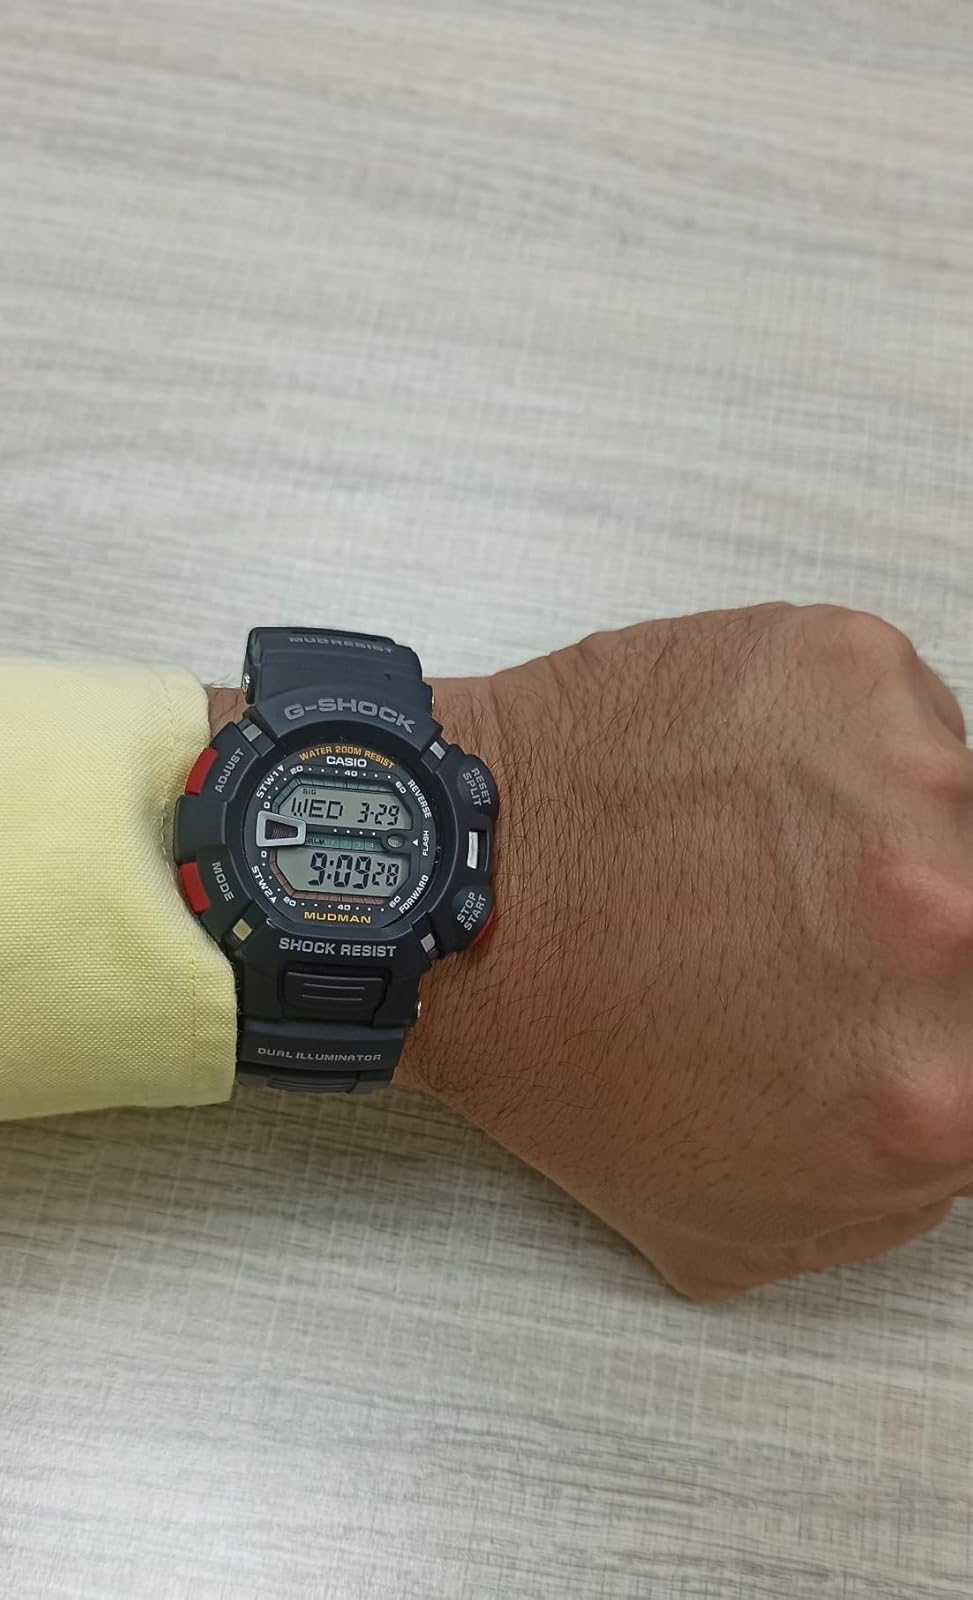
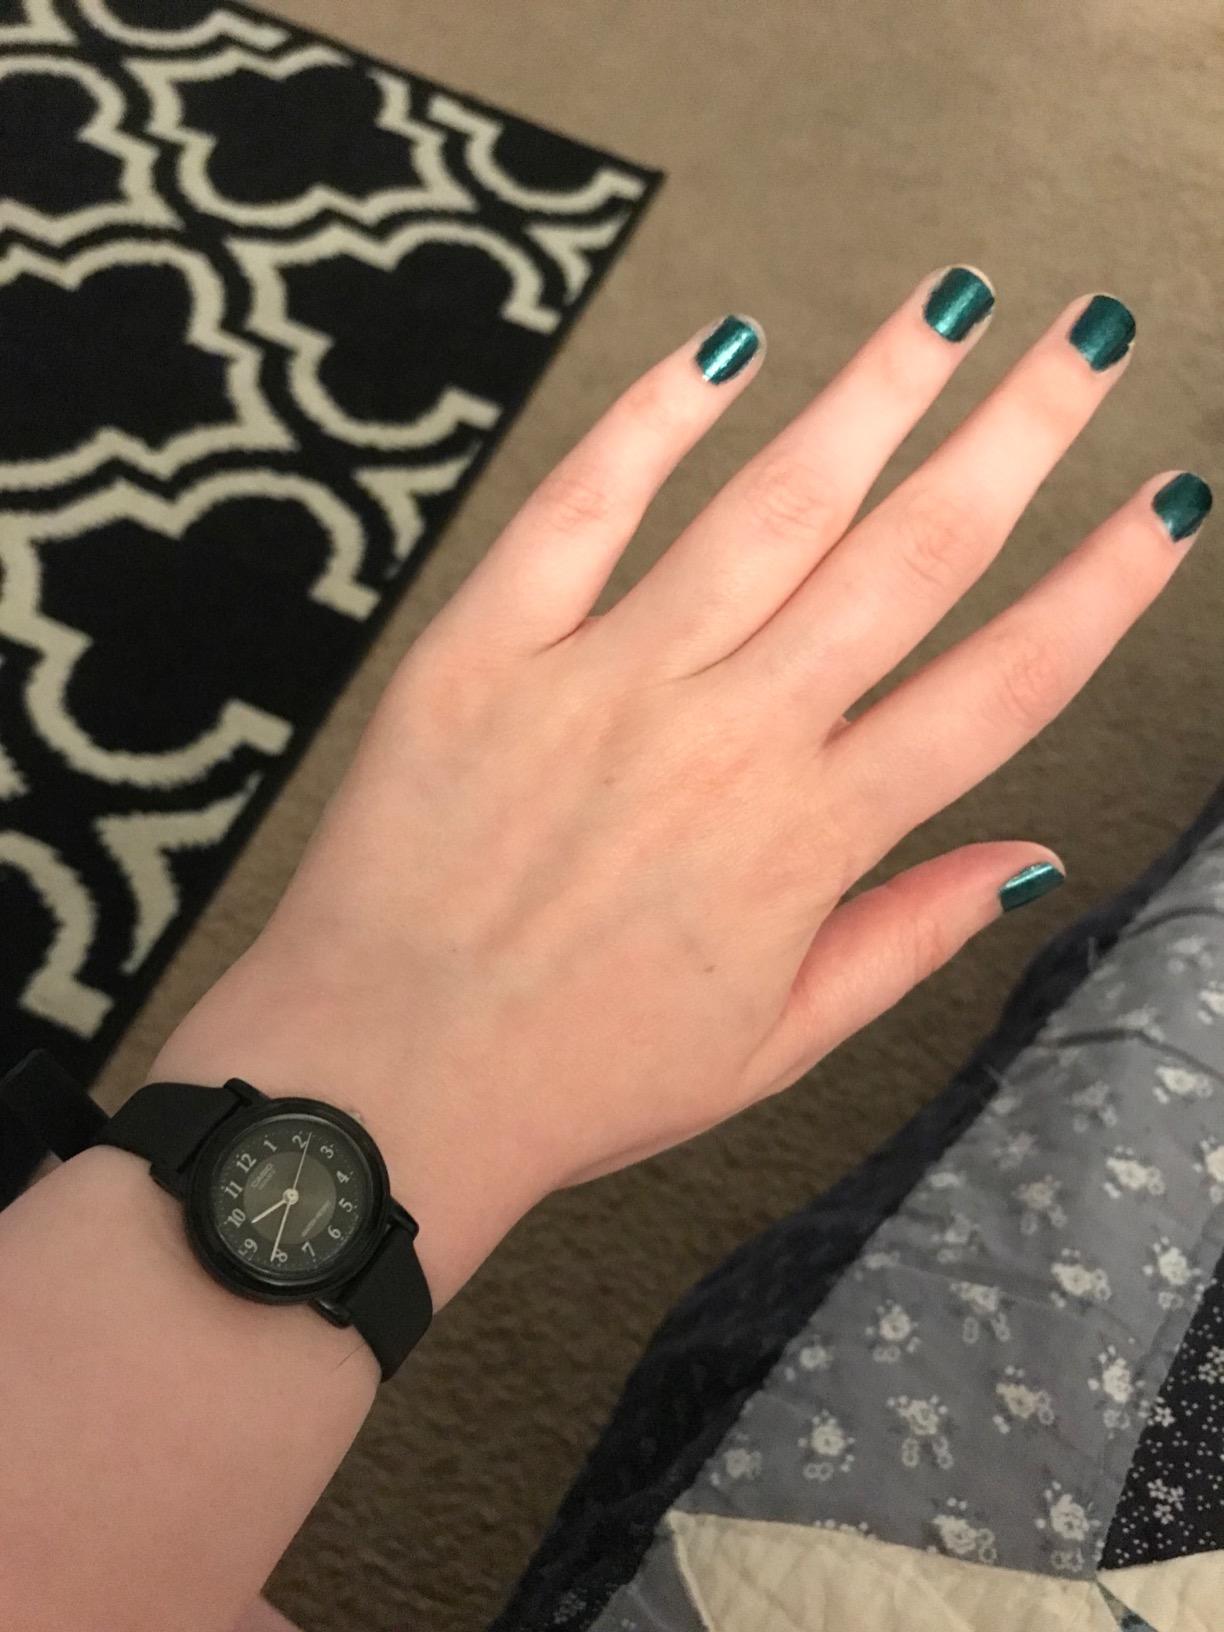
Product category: accessories_watch
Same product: no